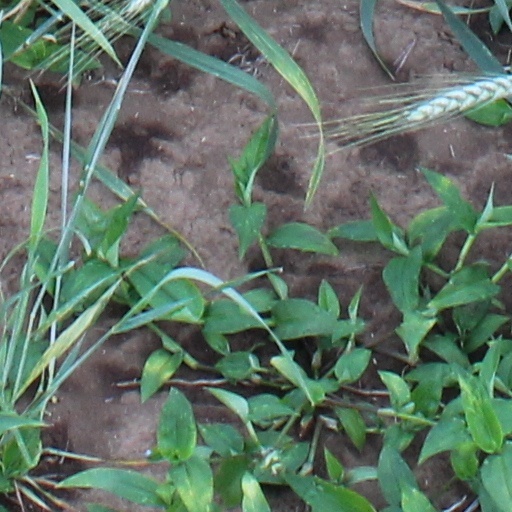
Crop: wheat